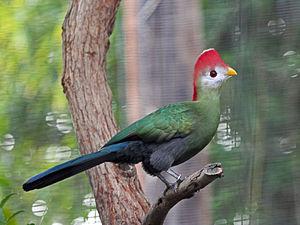
Paraves est un groupe de dinosaures théropodes qui contient les oiseaux et leurs plus proches parents. Il a été défini par Paul Sereno comme étant le groupe de tous les maniraptoriens plus proches des Neornithes que d'Oviraptor.